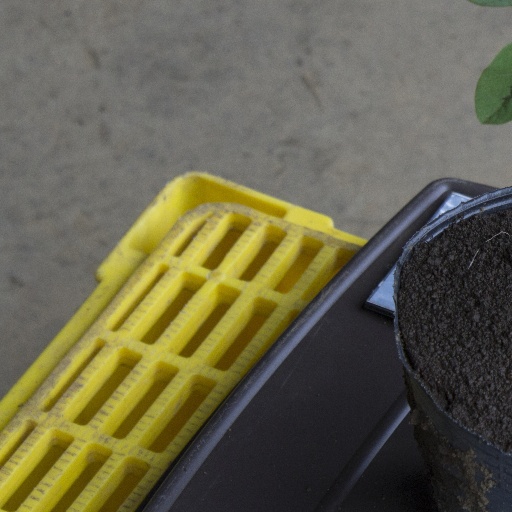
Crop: soybean